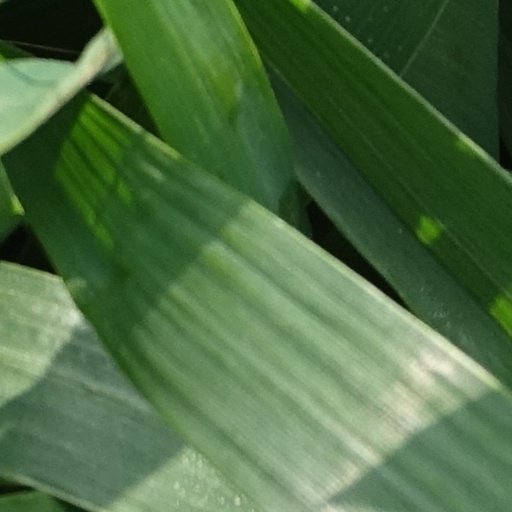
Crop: wheat